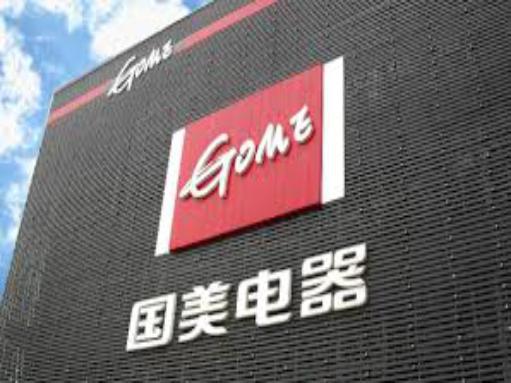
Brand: gome-1
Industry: Electronic